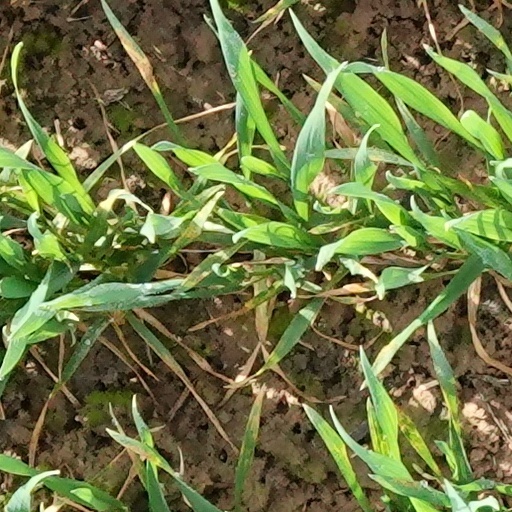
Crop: wheat